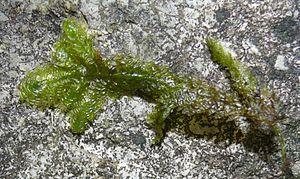
Neckera crispa est une espèce de Bryophytes de l'ordre des Hypnales.
Courçay est une commune française située dans le département d'Indre-et-Loire, en région Centre-Val de Loire.